Ydessa Hendeles

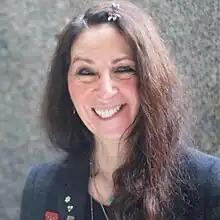

Ydessa Hendeles is a Polish-Canadian artist-curator and philanthropist born in Germany. She is also the founding director of the Ydessa Hendeles Art Foundation in Toronto, Ontario.